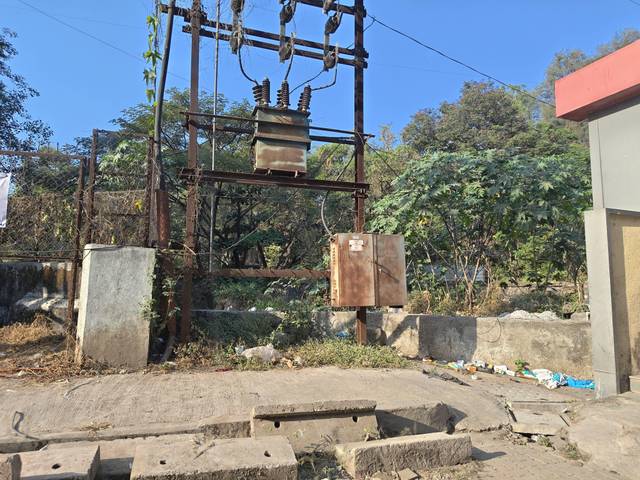
Region: India
Coordinates: 18.634, 73.787